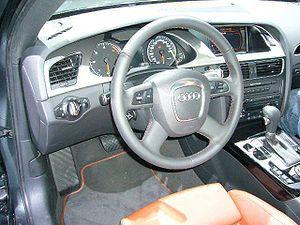
L'Audi A4 est une berline familiale construite par la marque allemande Audi et une voiture de classe moyenne.